Six Flags Wild Safari Adventure

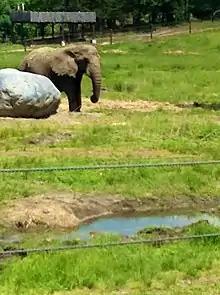
An African bush elephant on safari in May 2014.

When Warner LeRoy was proposing the Great Adventure park, his original proposal was to also include a drive-thru safari. The planned drive-thru was to have 10 miles of road with twelve sections, natural elements such as waterfalls, and featured large herds of animals. Though it was never realized, some of the park's animals from the proposal appeared in the park in a slightly different form.